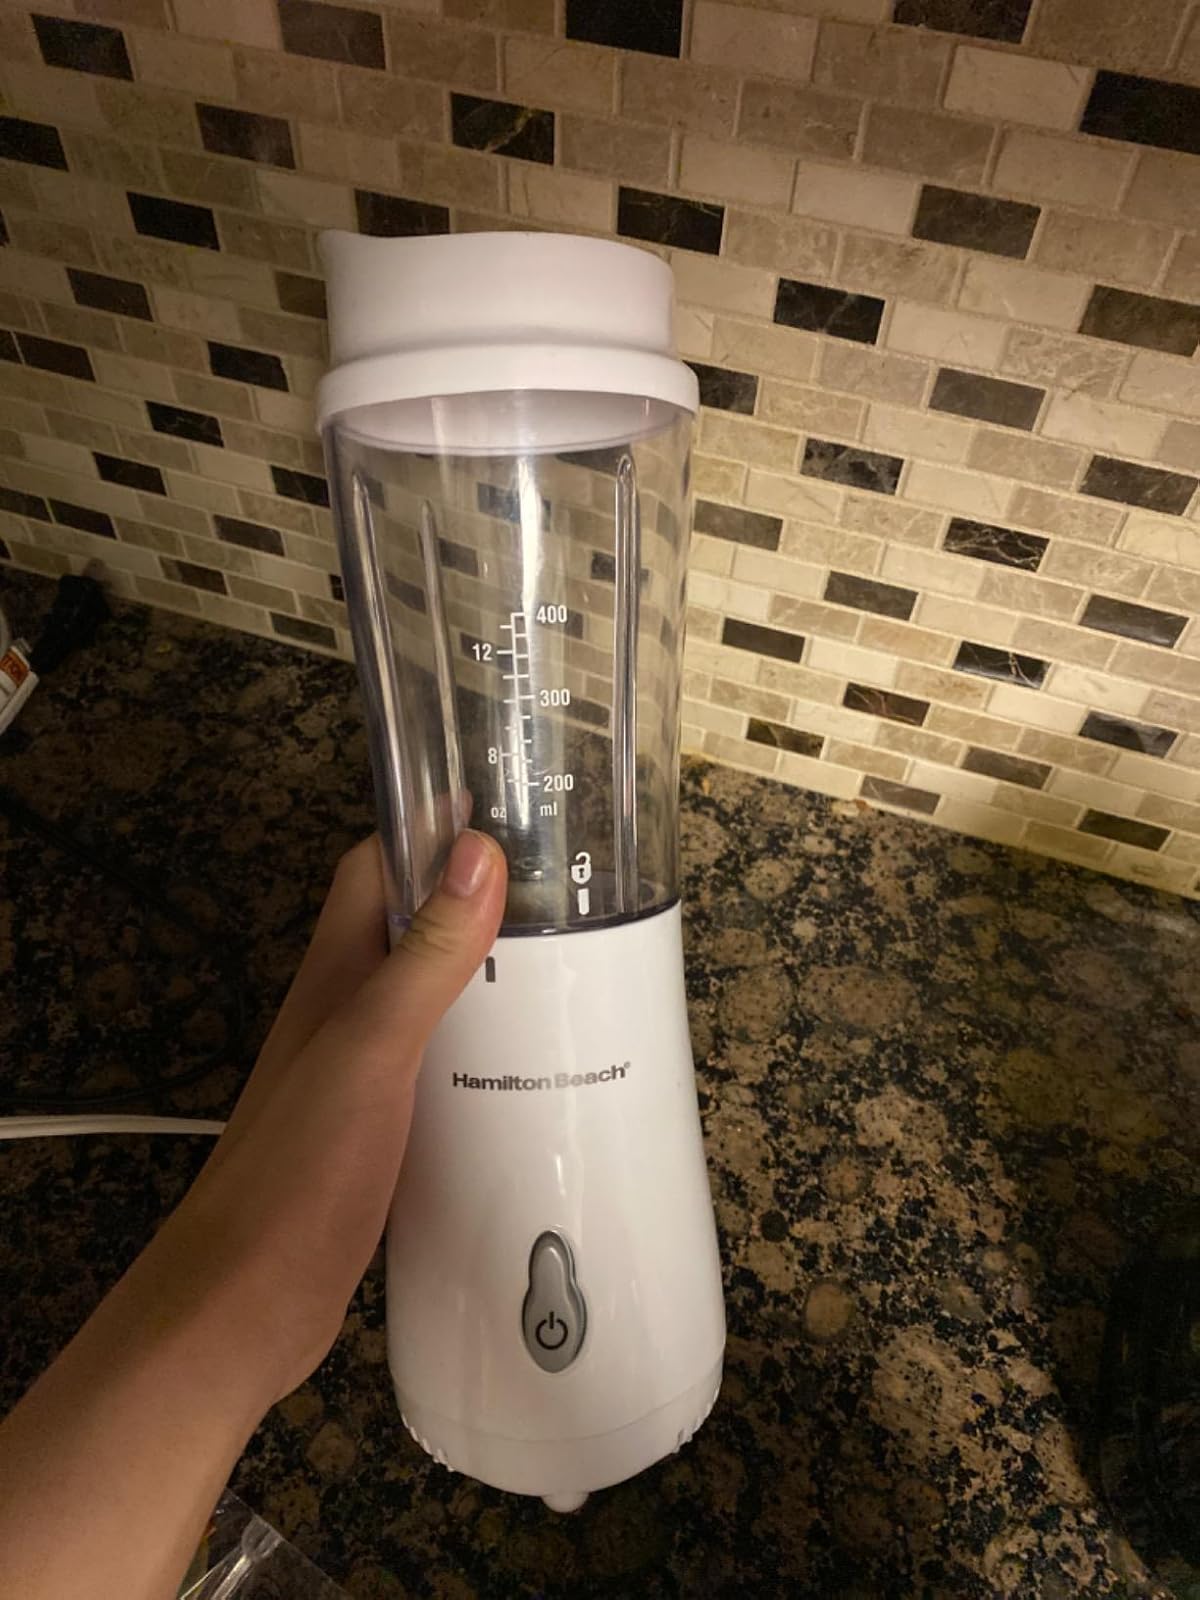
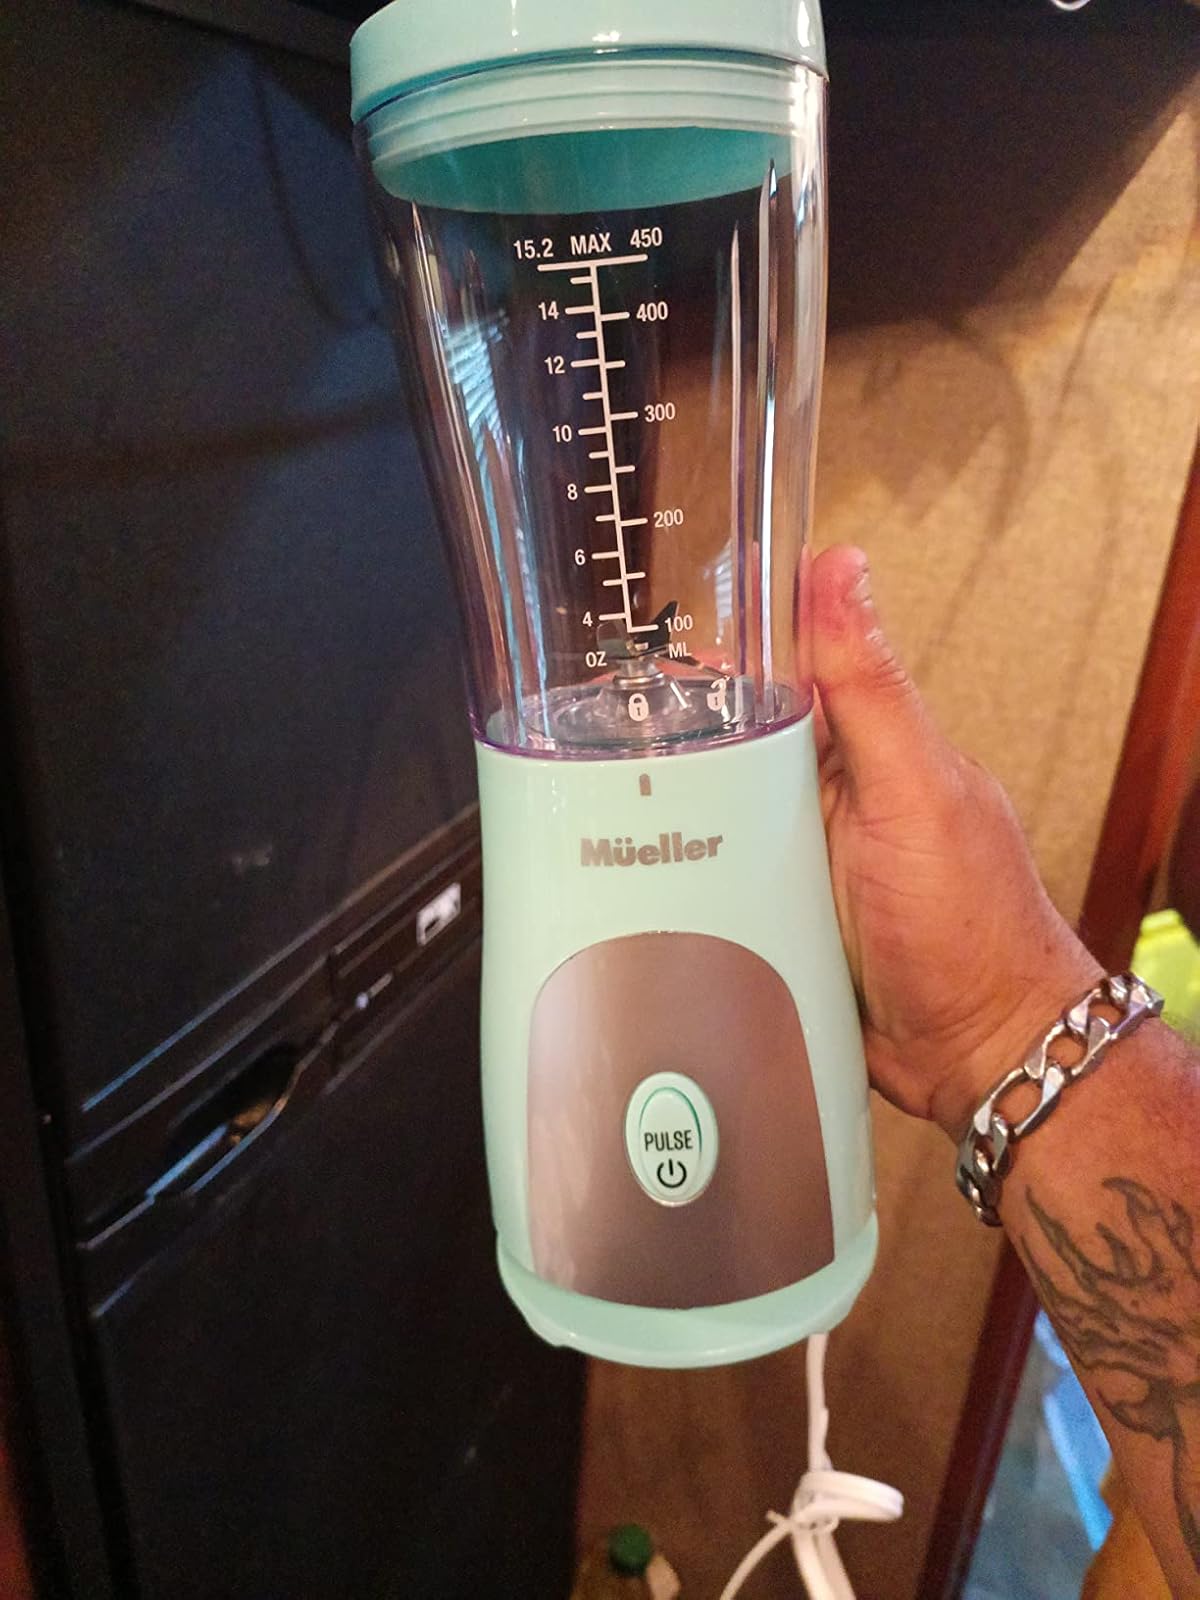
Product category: items_blender
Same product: no